Denmark at the 2012 Summer Olympics

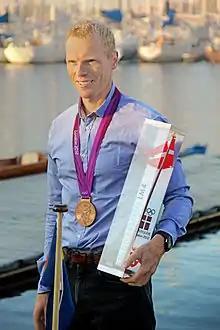
Five-time Olympian Eskild Ebbesen satisfied with his bronze medal in men's lightweight four.

Each NOC could only enter one boat at each event, and Denmark qualified to enter a boat in eight out of the ten events only missing Women's RS-X and Men's 470. Which means that Danish sailors competed in all eight Olympic boat types.